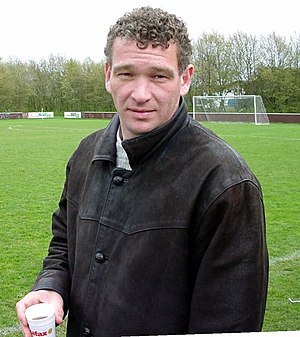
John "Faxe" Jensen
2002: "Faxe" på Herfølge Stadion
"John ""Faxe"" Jensen er en dansk tidligere fodboldspiller og midlertidig fodboldtræner for det danske landshold. Han gjorde sig kendt ved europamesterskabet i fodbold 1992, hvor han scorede det første mål i finalen, hvilket gjorde det danske fodboldlandshold til Europamester. Han blev kåret til Årets Fodboldspiller i Danmark i 1987.